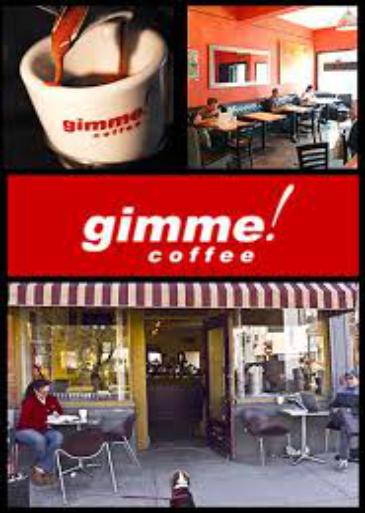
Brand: Gimme! Coffee
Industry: Food